History of computing hardware

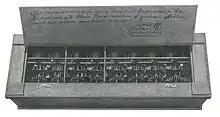
View through the back of Pascal's calculator. Pascal invented his machine in 1642.

In 1642, while still a teenager, Blaise Pascal started some pioneering work on calculating machines and after three years of effort and 50 prototypes he invented a mechanical calculator. He built twenty of these machines (called Pascal's calculator or Pascaline) in the following ten years. Nine Pascalines have survived, most of which are on display in European museums. A continuing debate exists over whether Schickard or Pascal should be regarded as the "inventor of the mechanical calculator" and the range of issues to be considered is discussed elsewhere.